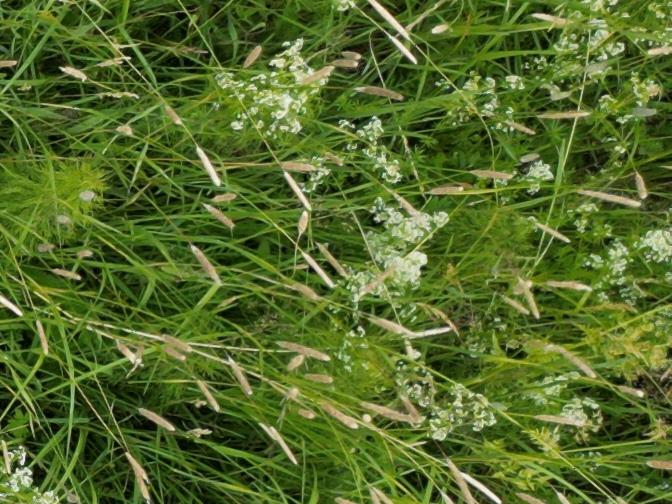
Flowers visible: yarrow flowers, yarrow flowers, yarrow flowers, yarrow flowers